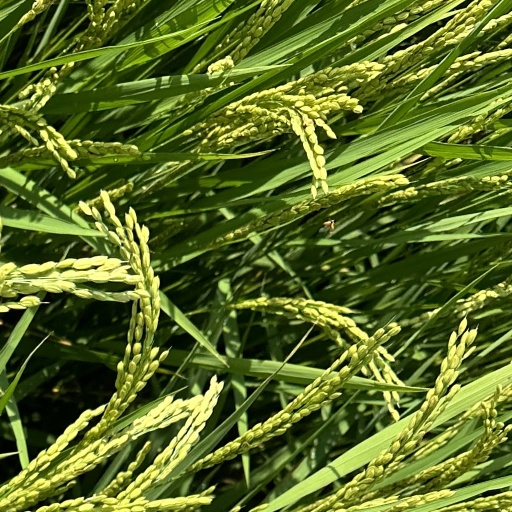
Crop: rice